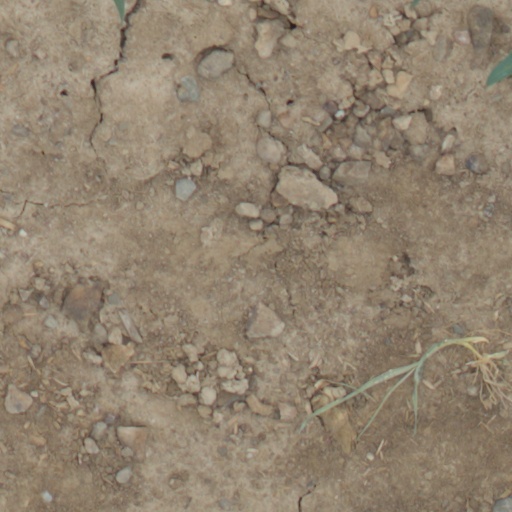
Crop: wheat